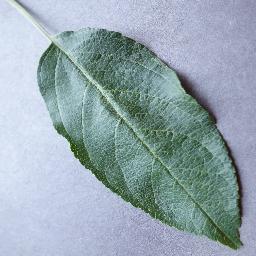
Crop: apple
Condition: healthy